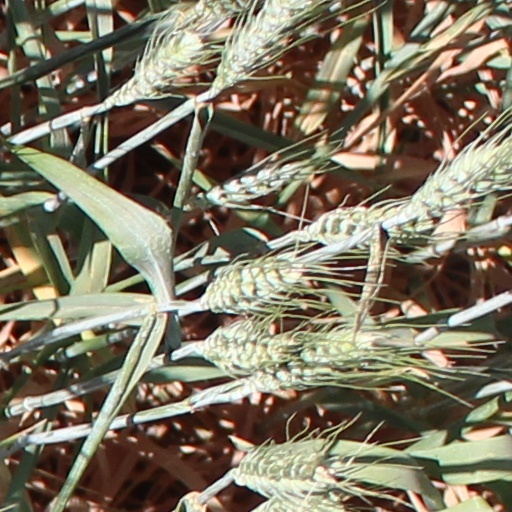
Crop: wheat